Bradley Martin

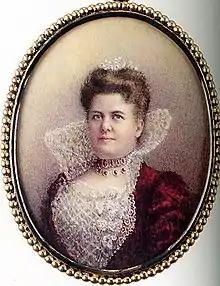
A Cameo of Cornelia Sherman Martin dressed as Mary Stuart, Queen of Scots, for the Ball.

Martin met his future wife, Cornelia Sherman (1843–1920), at the wedding of Emily Vanderbilt, second daughter of William H. Vanderbilt, to William Sloane, where she was one of Vanderbilt's bridesmaids. The couple courted, were soon engaged, and were married about a year later. Cornelia was the only child and heir of Isaac Sherman (d. 1881), a retired merchant who lived on West Twentieth Street in New York and was close friends with Abraham Lincoln. Together, they were the parents of three children: